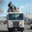
Label: truck